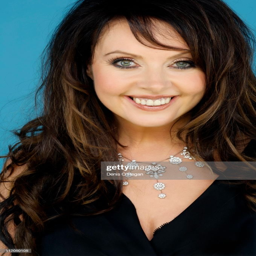
operatic pop artist at music film .